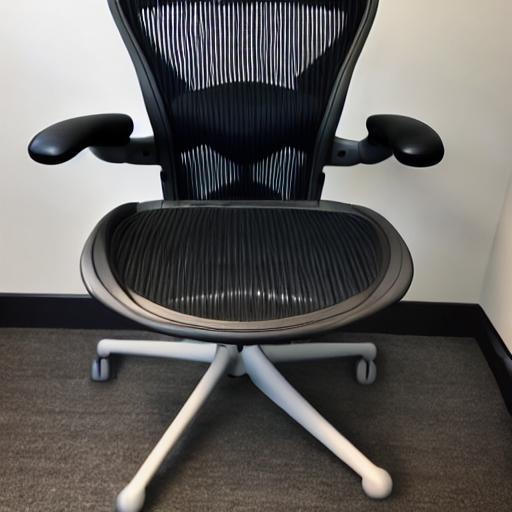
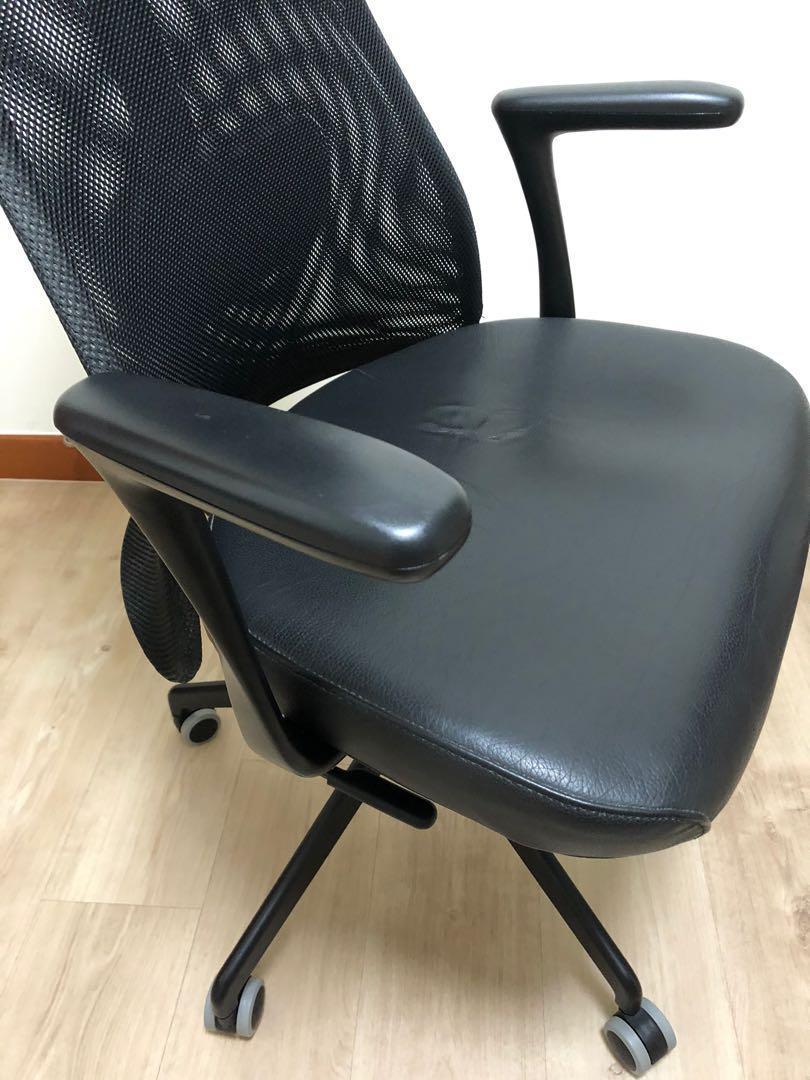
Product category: items_chair
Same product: no